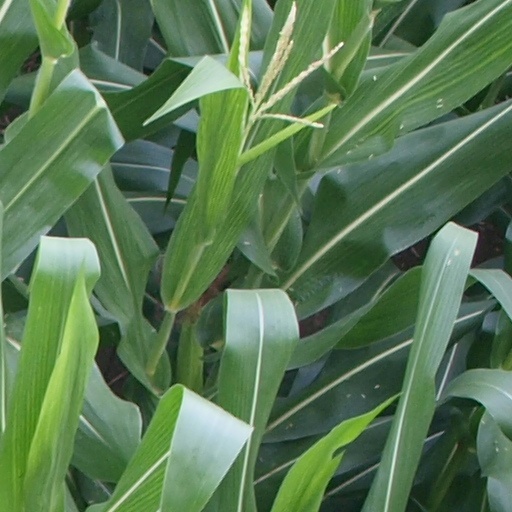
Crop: maize; corn